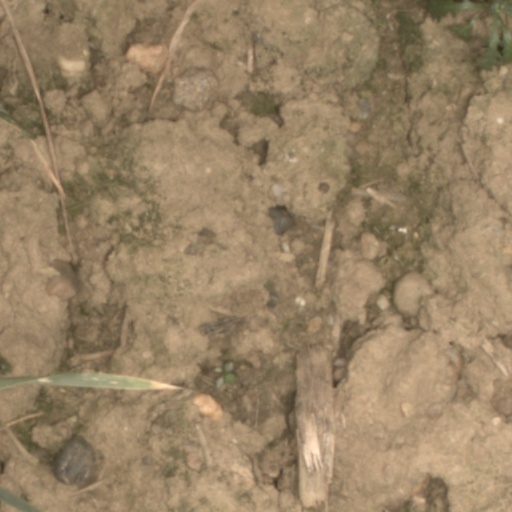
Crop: wheat